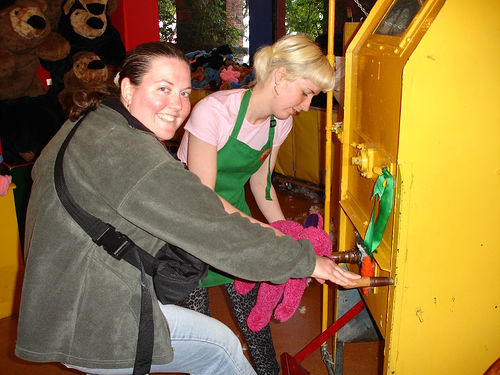
user: Given an image and a question. Answer the question in a short answer. Question: How do the british spell the color of the woman's jacket? Short Answer:
assistant: gray